French protectorate of Laos

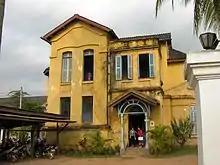
A typical example of French colonial architecture (now a health centre) in Luang Prabang

Having been unsuccessful in their grand plan to annex Siam and with Laos being the least populated of its Indochinese possessions (the population was estimated to be 470,000 in 1900) and lacking seaports for trade, the French lost much interest in Laos, and for the next fifty years it remained a backwater of the French empire in Indochina. Officially, the Kingdom of Luang Prabang remained a protectorate with internal autonomy, but in practice it was controlled by French residents while the rest of Laos was governed as a colony. King Sisavang Vong, who became King of Luang Prabang in 1904, remained conspicuously loyal to the French through his 55-year reign.